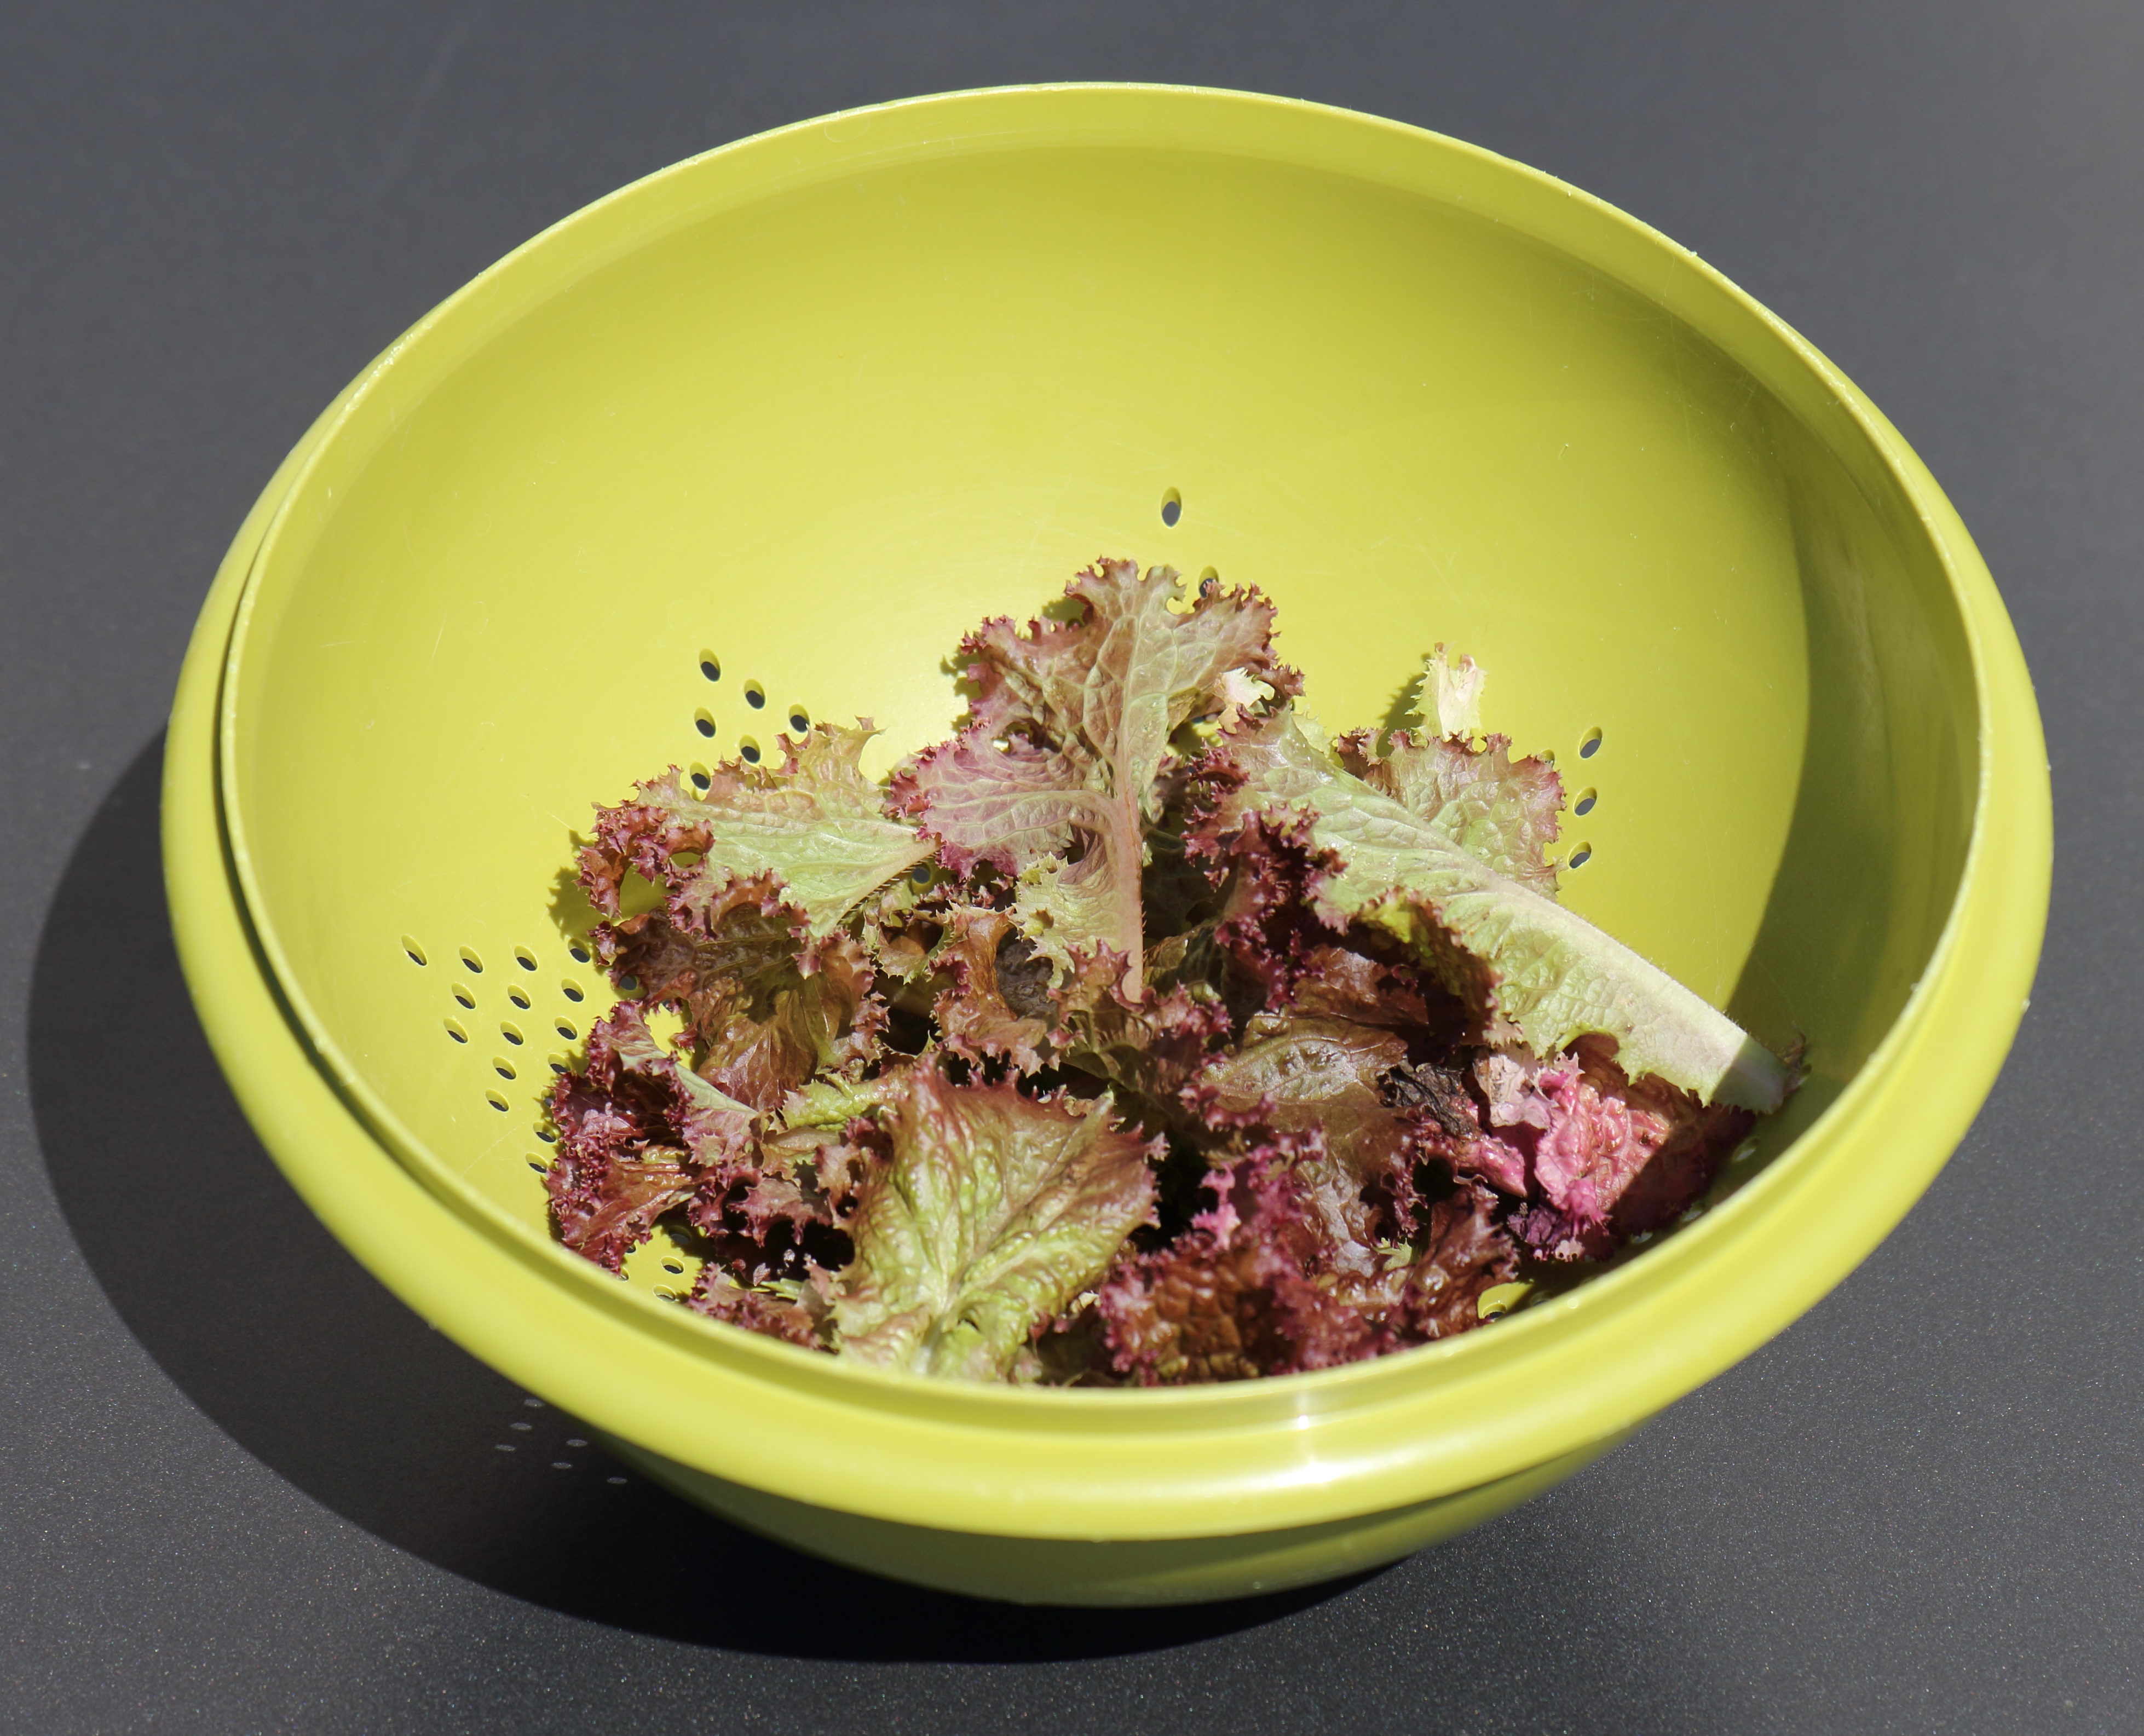
flower, food, salad, green, produce, vegetable, colander, plastic mesh